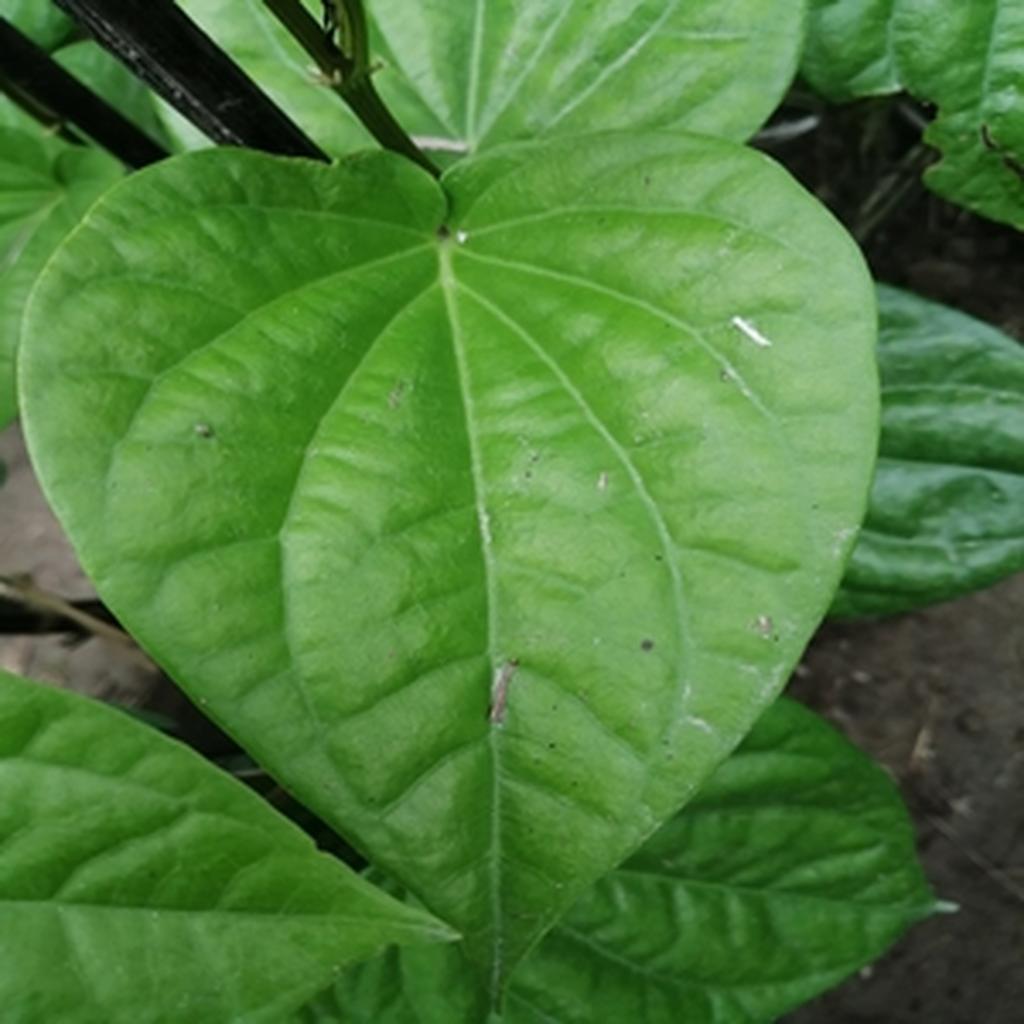
Label: Healthy_Leaf